U.S. Route 2 in Michigan

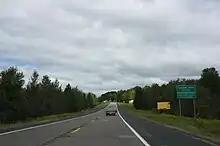
Photograph of the city limits sign showing

US 2 leaves the Ottawa National Forest at Iron River, and the highway continues eastward through forest lands near several small lakes to Crystal Falls, the county seat of Iron County. On the west side of town, US 2 meets US 141; the two highways run concurrently along Crystal Avenue. The combined highway turns south onto 5th Street and meets M‑69's eastern terminus at the intersection between 5th Street and Superior Avenue next to the county courthouse at the top of the hill. US 2/US 141 runs south out of Crystal Falls to the west of, and parallel to, the Paint River. The roadway passes Railroad, Kennedy and Stager lakes and leaves the state of Michigan at the Brule River, crossing into Florence County, Wisconsin for about .